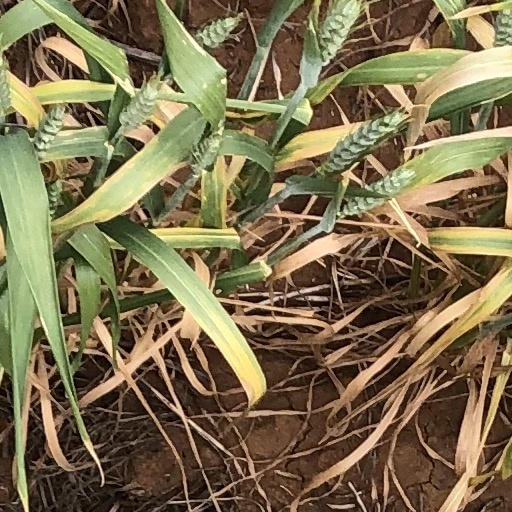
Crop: wheat